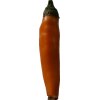
Label: pepper